Brey-et-Maison-du-Bois

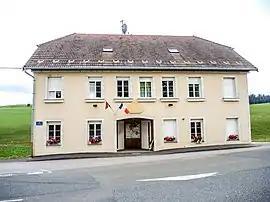
The town hall in Le Brey

Brey-et-Maison-du-Bois is a commune in the Doubs department in the Bourgogne-Franche-Comté region in eastern France.